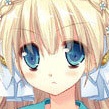
Portrait style: Anime Portrait